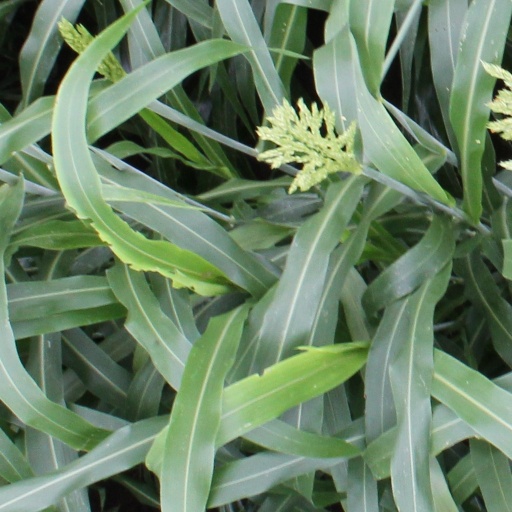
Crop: sorghum